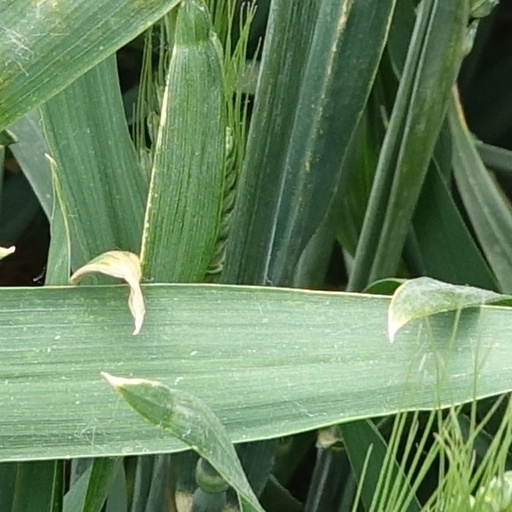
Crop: wheat